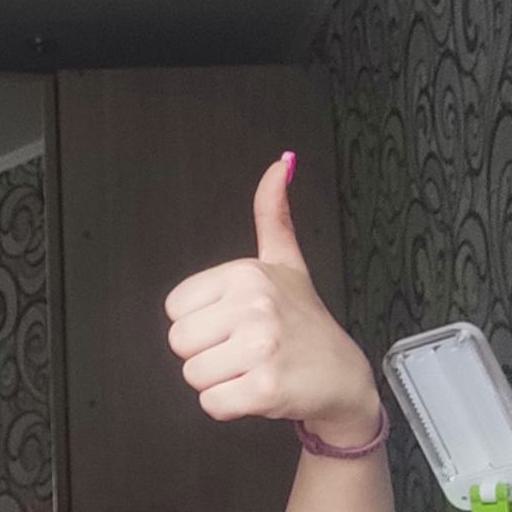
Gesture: like